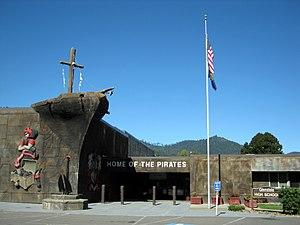
Glendale est une ville du comté de Douglas, dans l’Oregon, aux États-Unis.